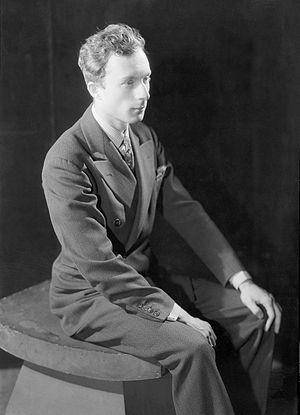
Norman Lloyd est un acteur, producteur et réalisateur américain. Il est apparu dans plus de 60 films et émissions de télévision.